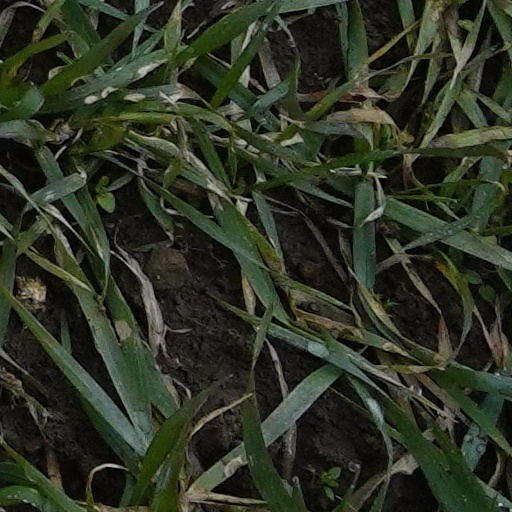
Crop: wheat